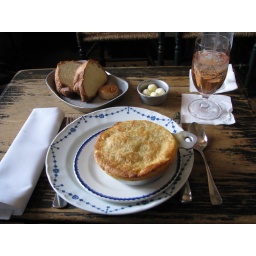
Turkey pot pie accompanied by a brandy-laced raspberry shrub and bread you could use as a door stop